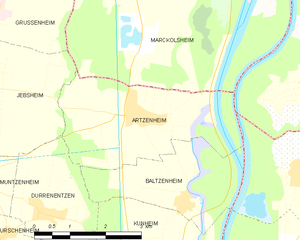
Carte des communes françaises